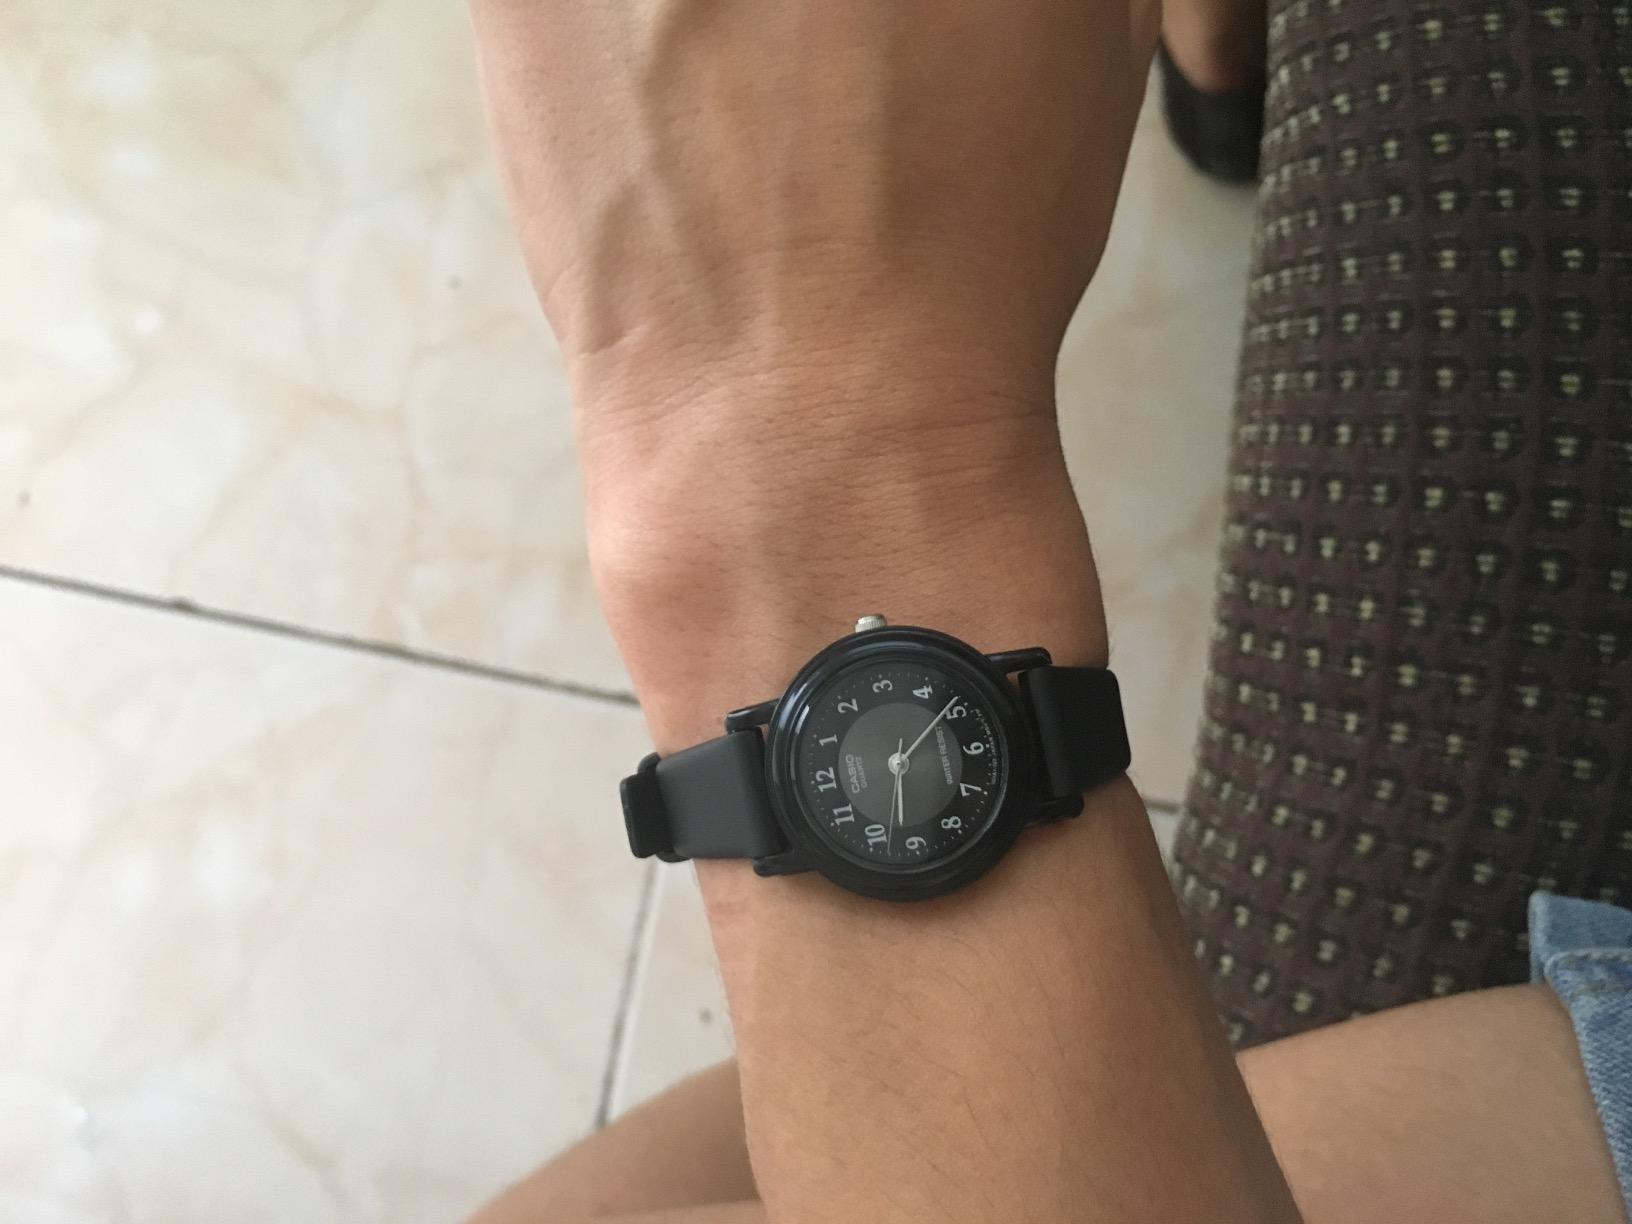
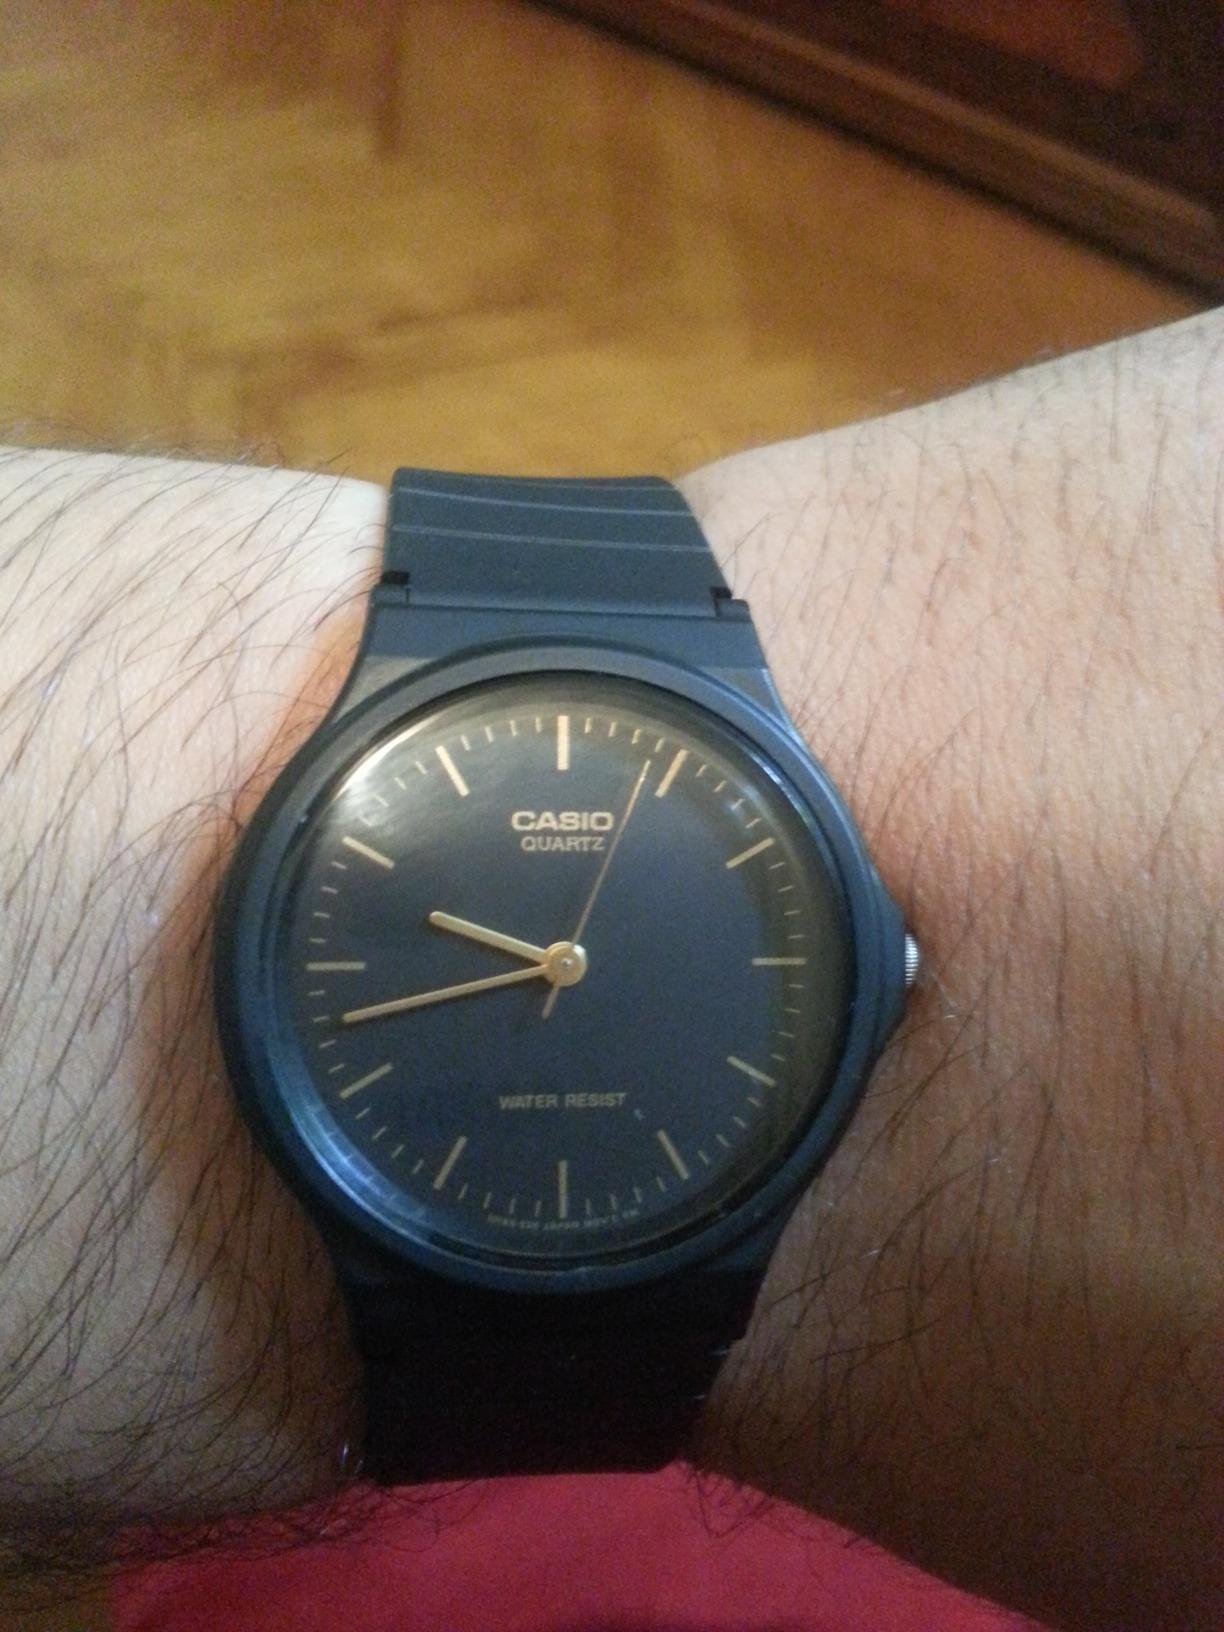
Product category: accessories_watch
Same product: no